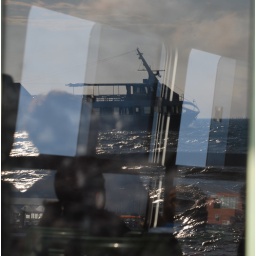
A reflection of a larger boat in the back window of the vaporetto on the open water in Venice.